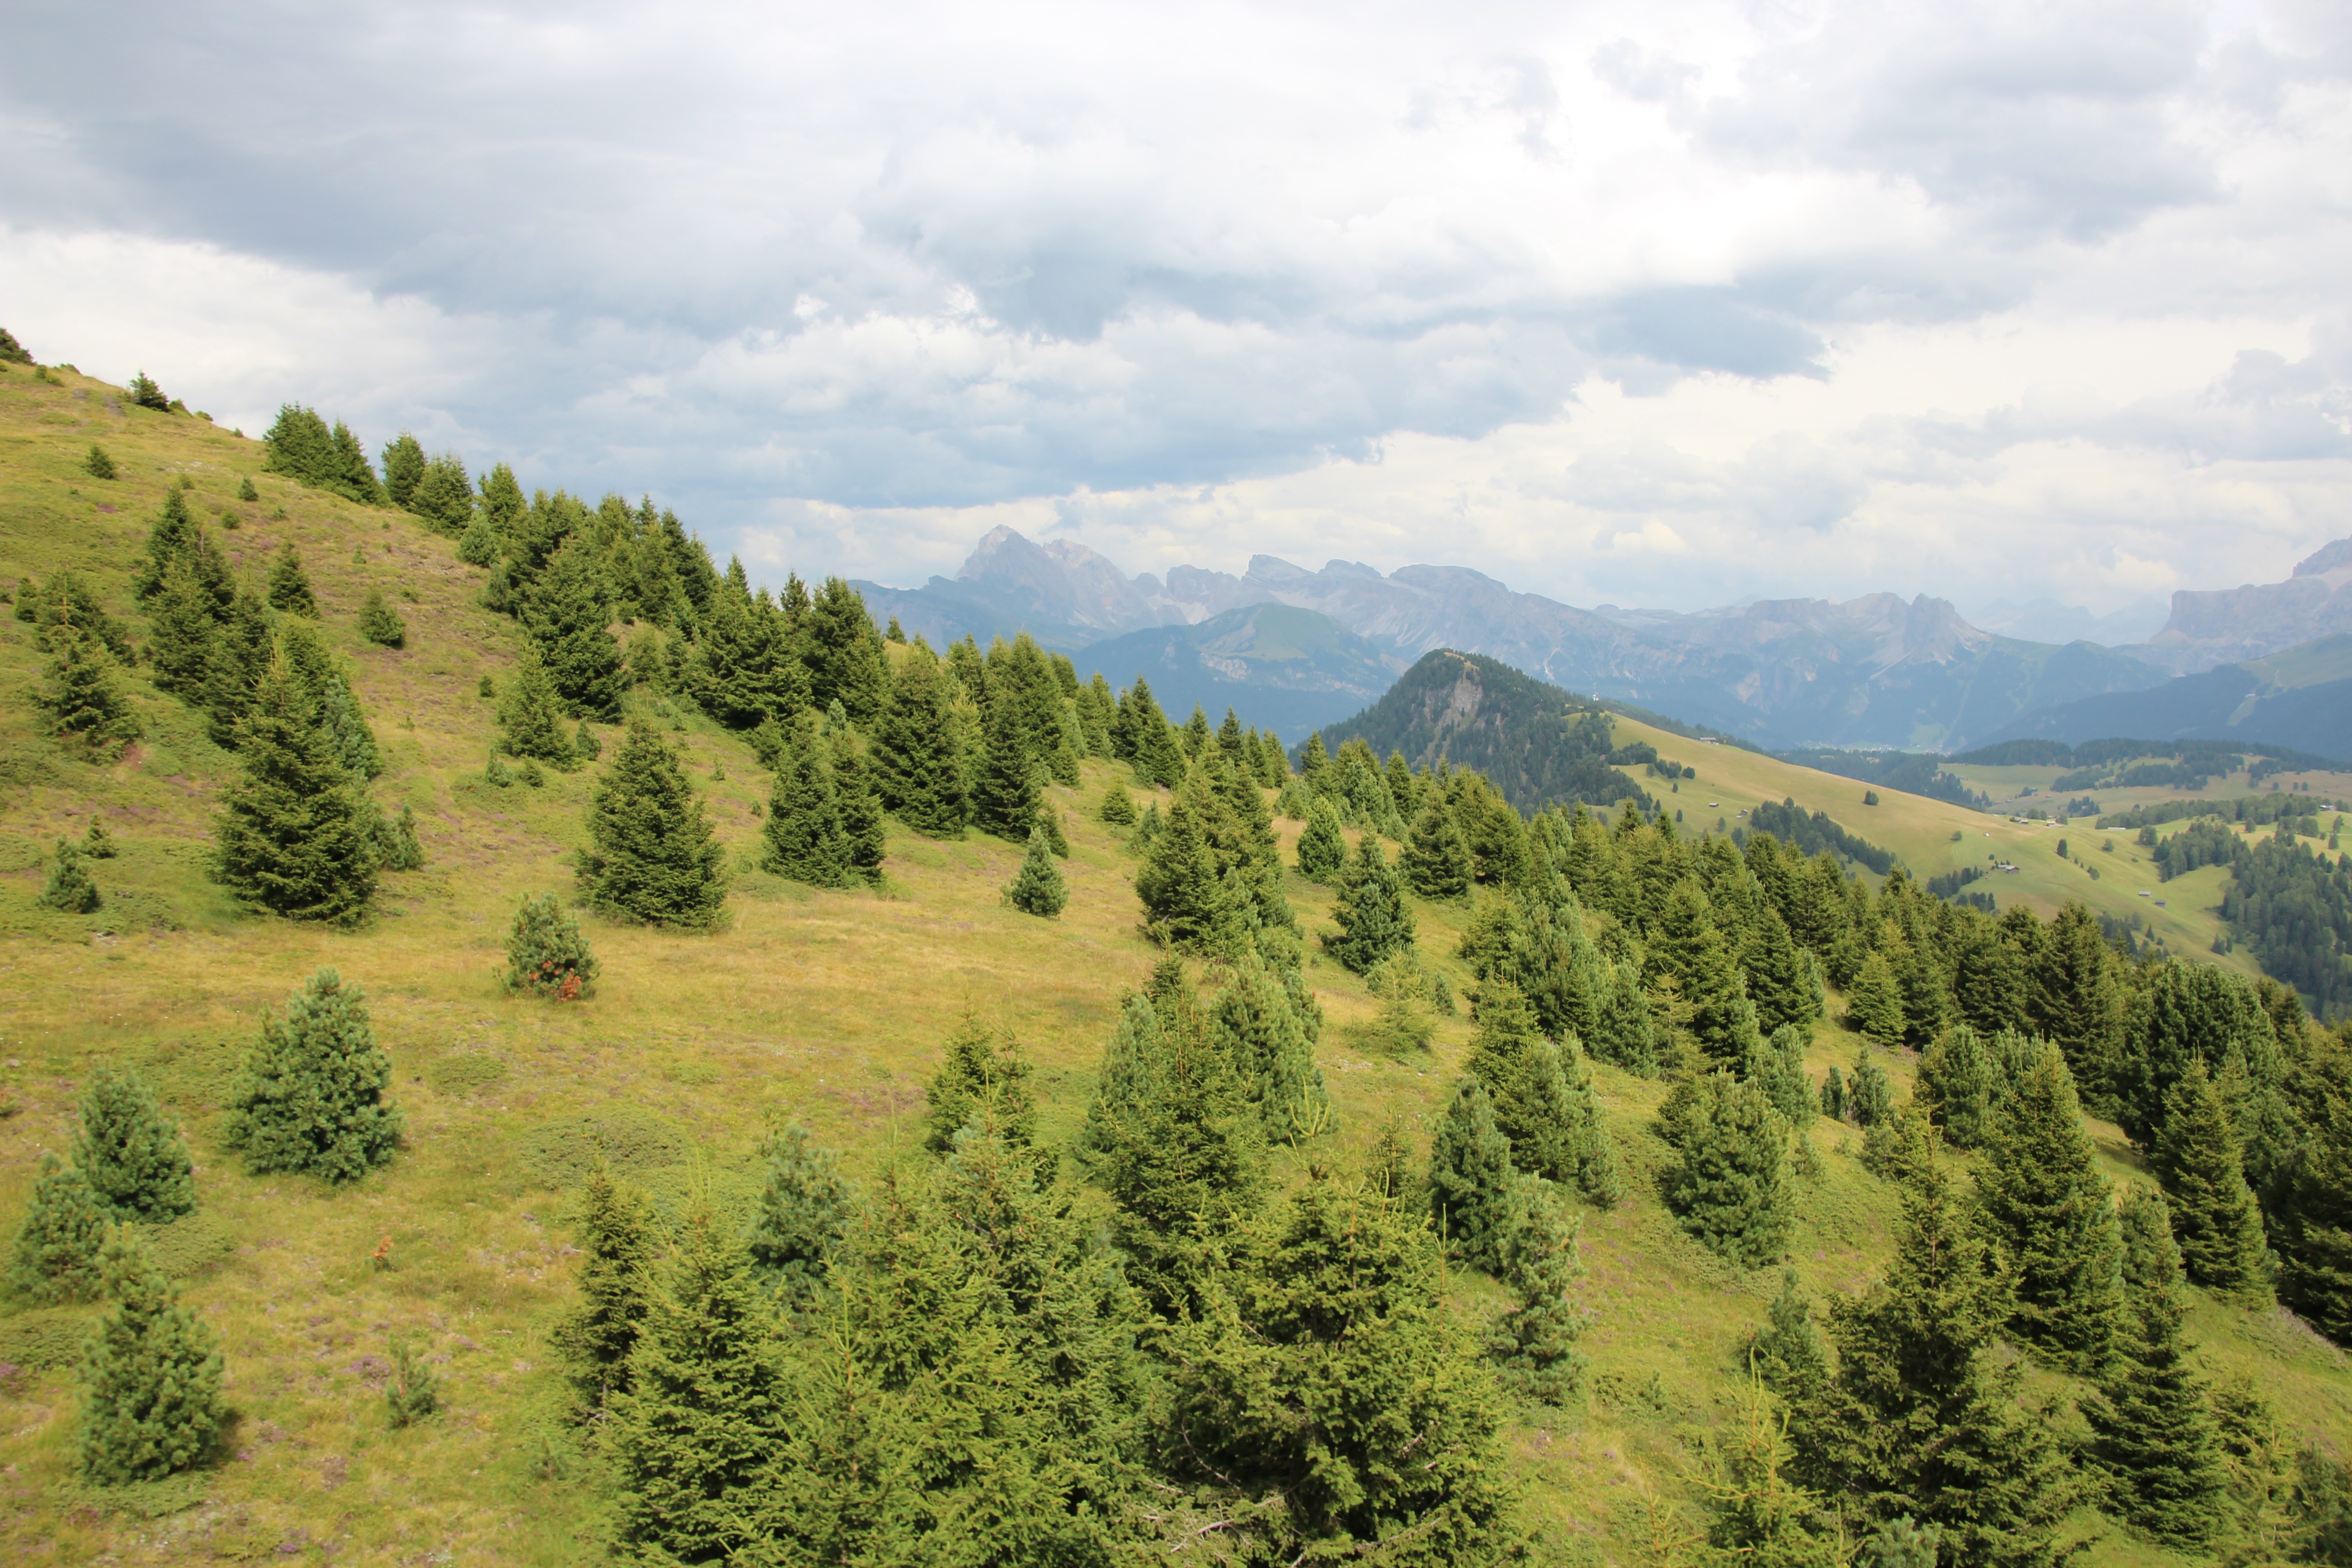
landscape, tree, forest, wilderness, mountain, hiking, meadow, hill, valley, mountain range, ridge, mountains, vegetation, plateau, habitat, ecosystem, dolomites, tyrol, mountain pass, biome, natural environment, geographical feature, mountainous landforms, temperate broadleaf and mixed forest, temperate coniferous forest